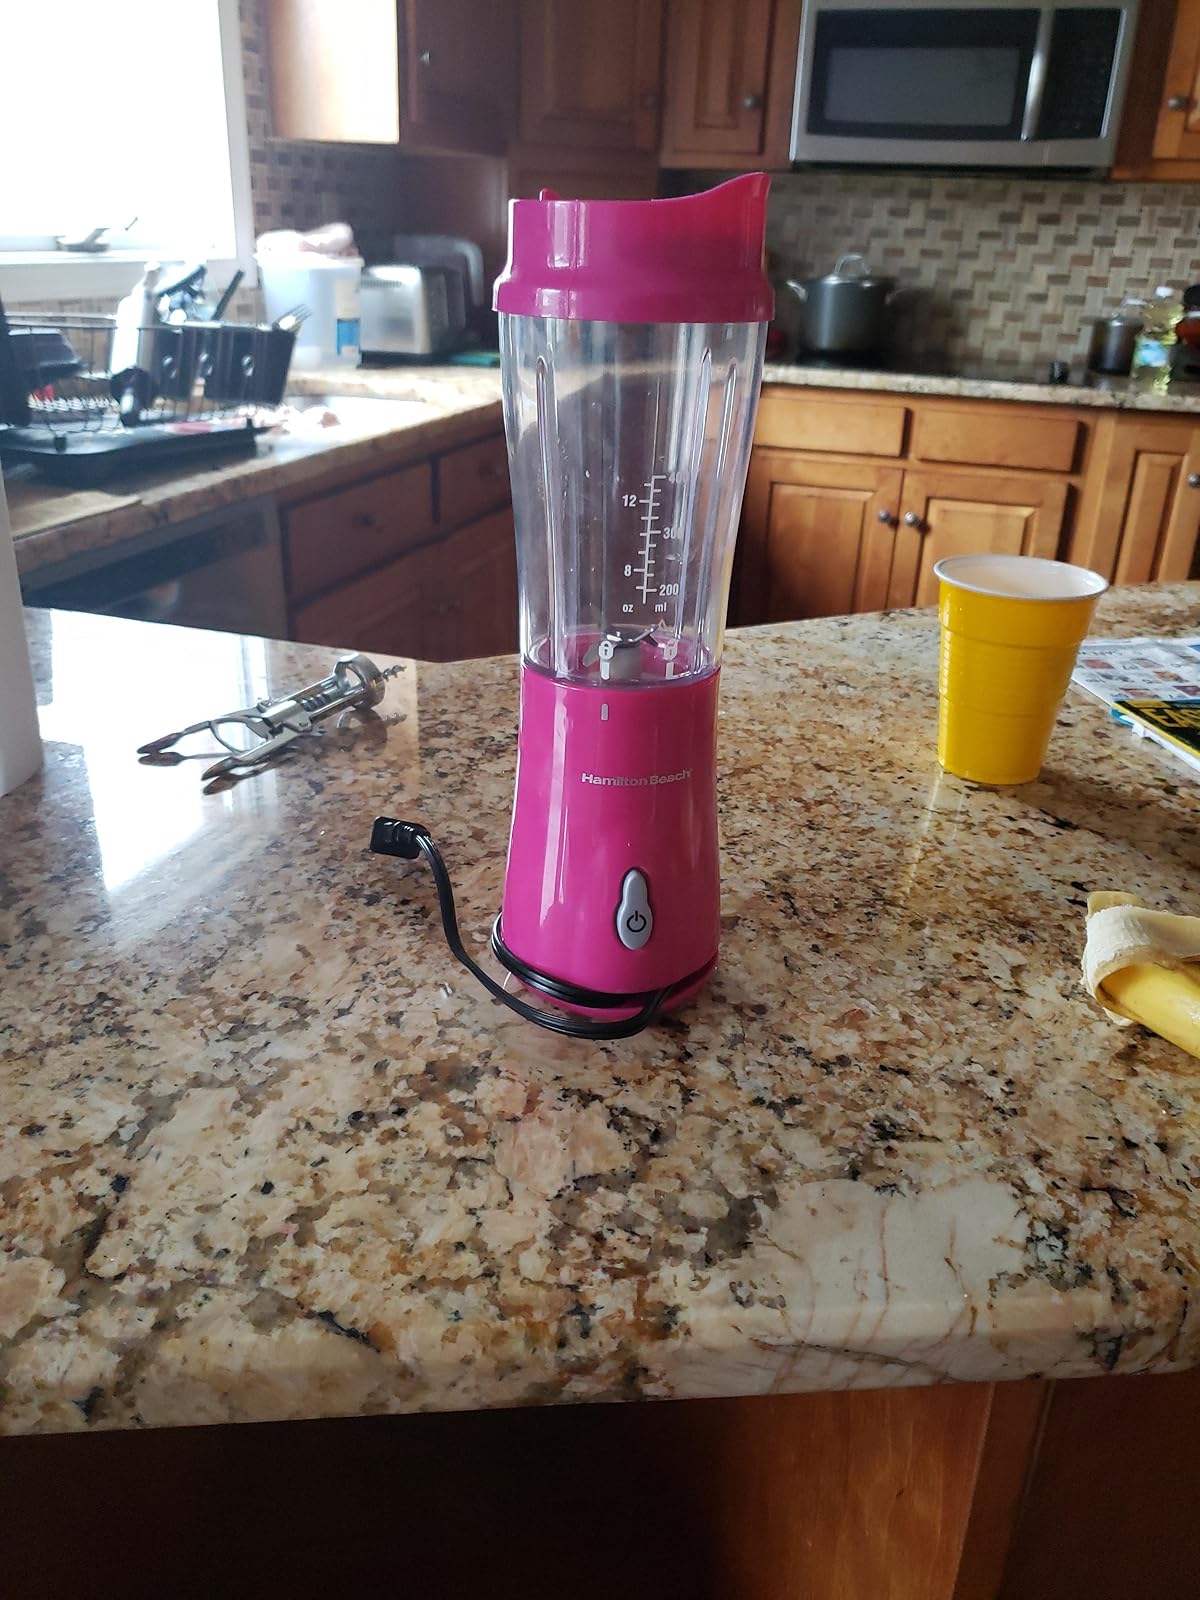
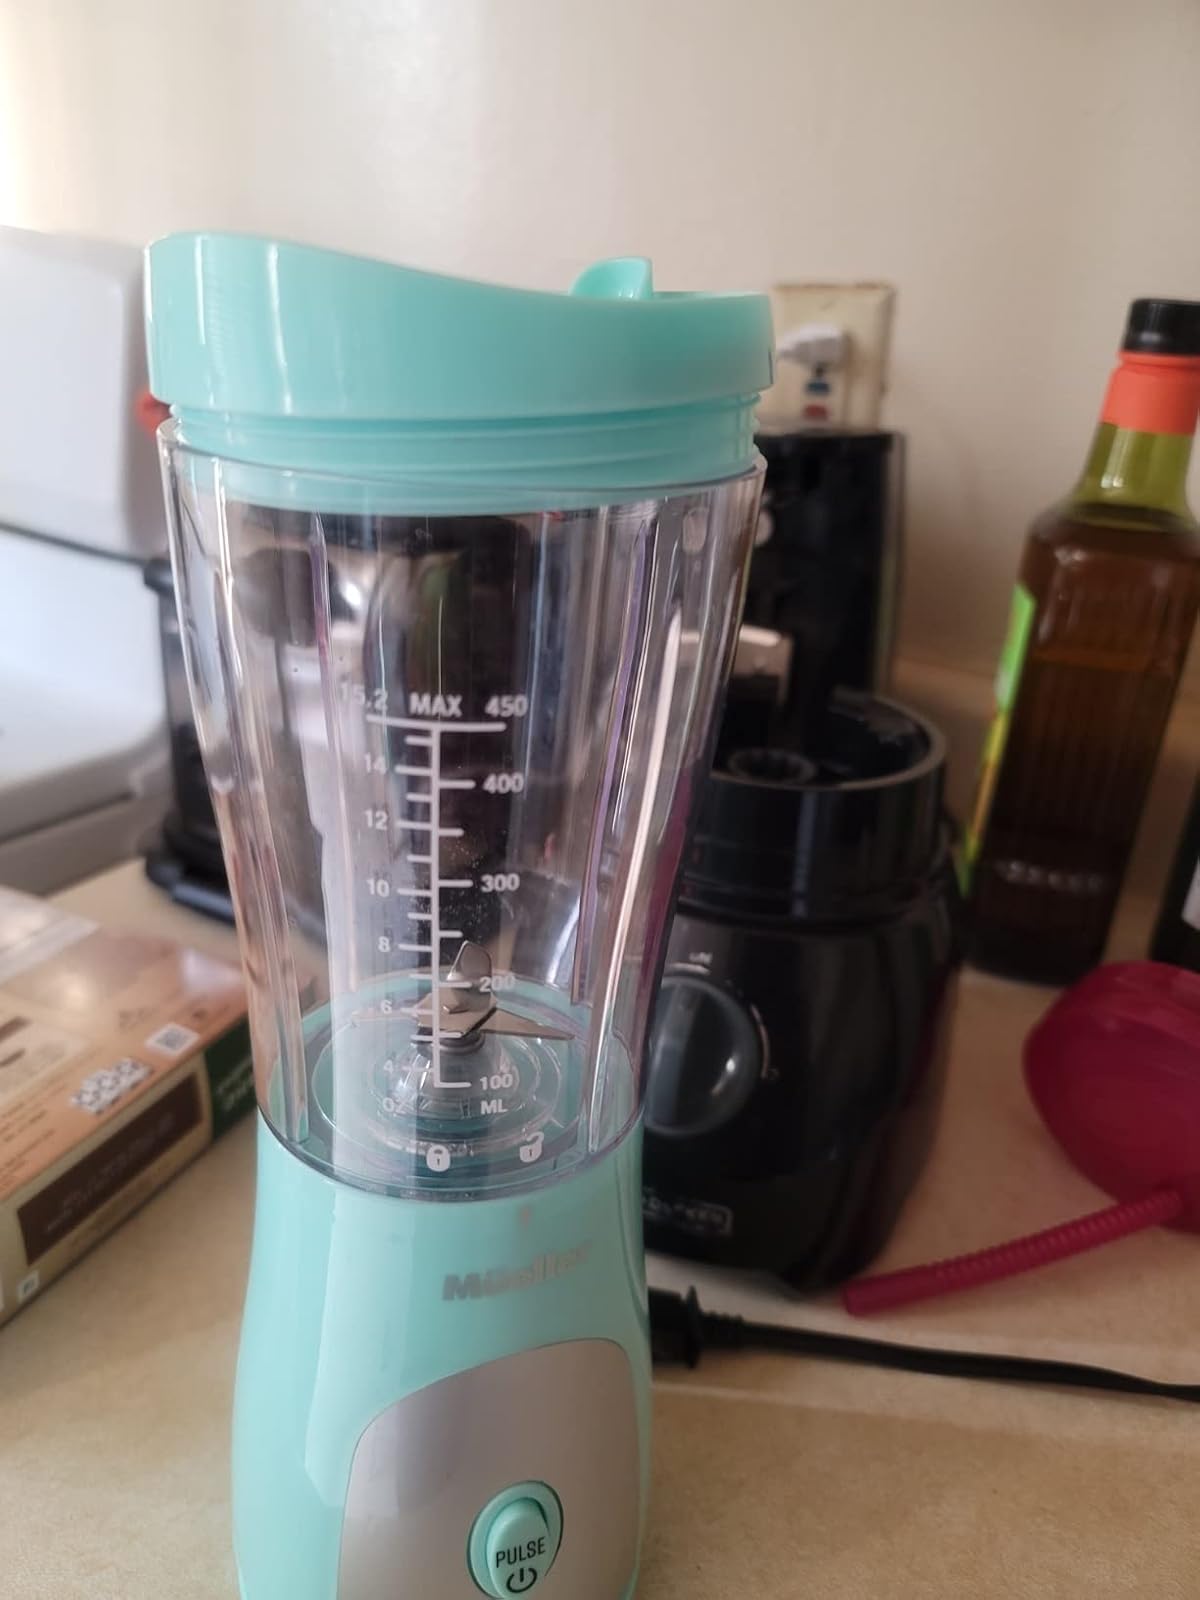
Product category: items_blender
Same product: no